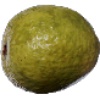
Label: Guava 1